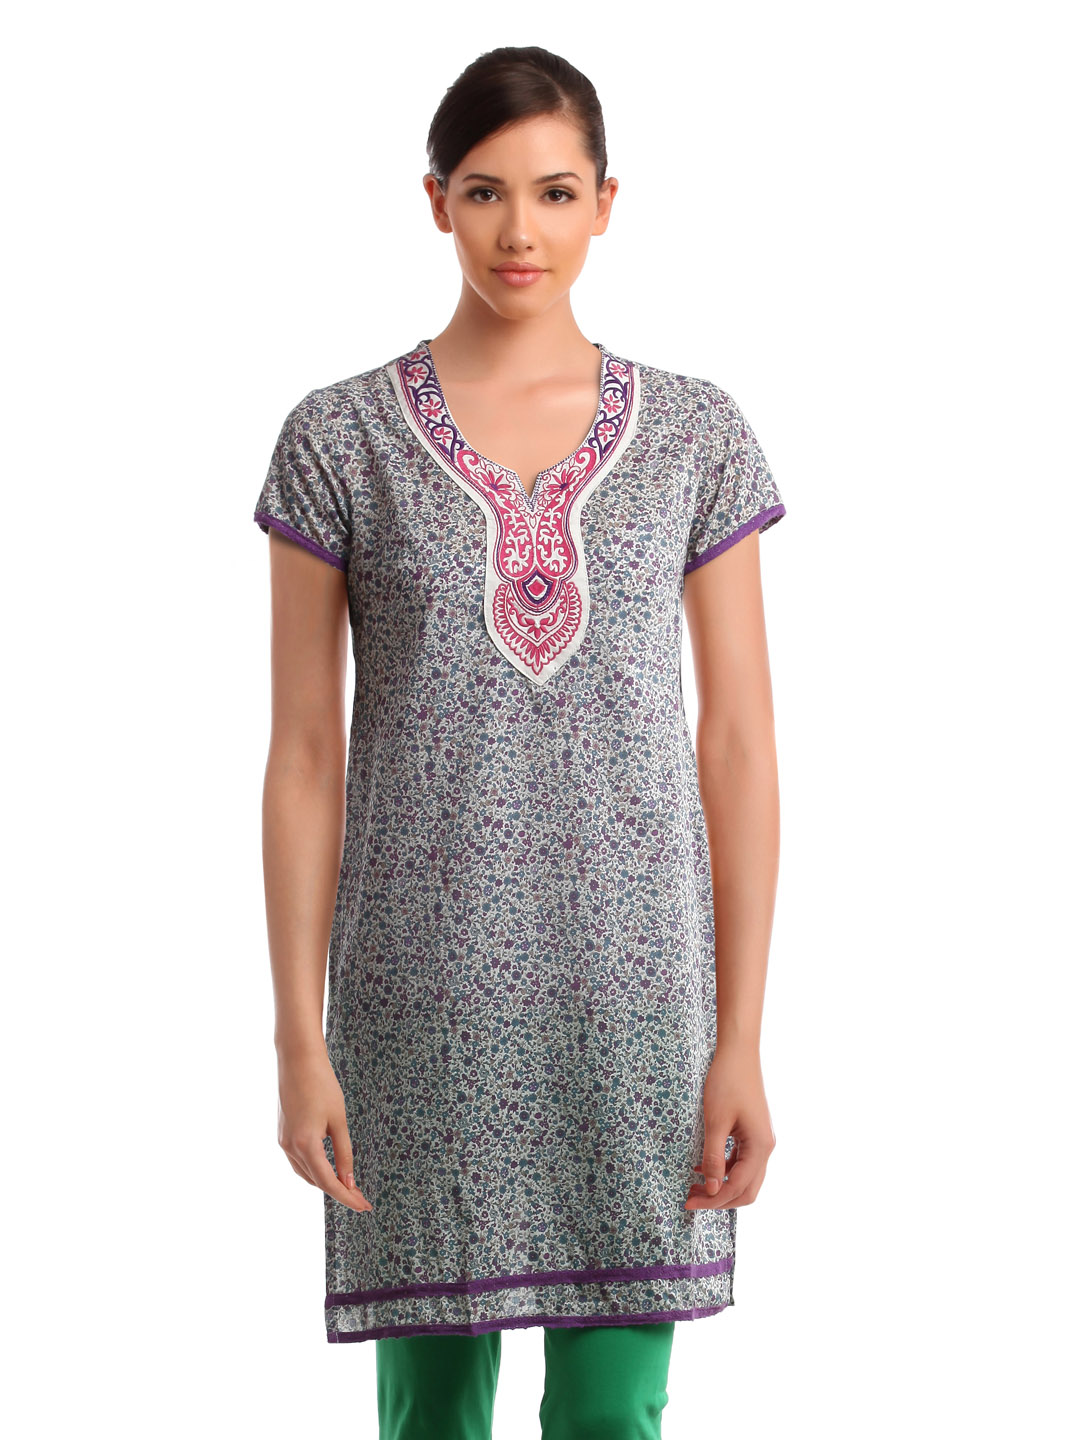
Folklore Women Printed Purple & Blue Kurta
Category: Apparel / Topwear / Kurtas
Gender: Women
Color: White
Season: Summer 2012
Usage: Ethnic